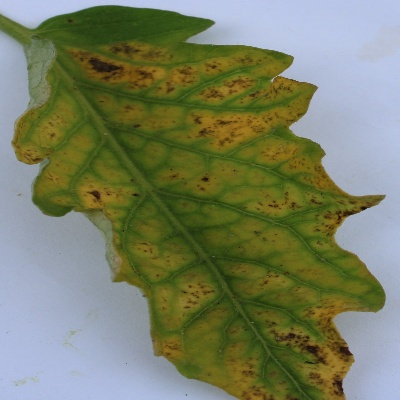
Crop: Tomato
Condition: septoria leaf spot